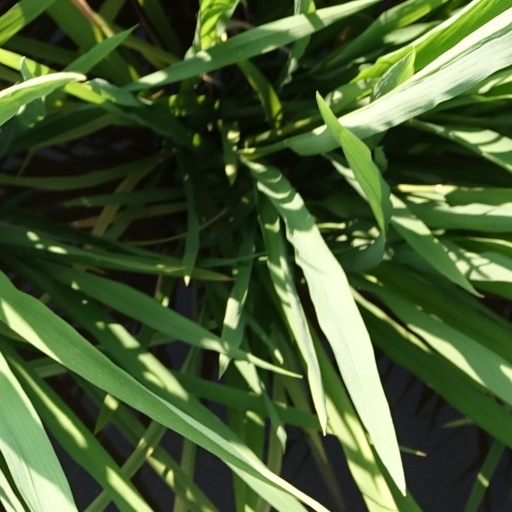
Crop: rice